Wissembourg Gap

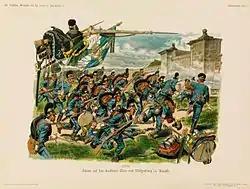
Troops of the 4th Royal Bavarian Division at the 1870 Battle of Wissembourg.

The Wissembourg Gap was the route selected for the Prussian invasion of France in the Franco-Prussian War. Indeed, the resulting third Battle of Wissembourg (1870), which took place on 4 August 1870, was the first major engagement of the war. The Prussians and their Bavarian and Swabian allies were nominally commanded by Crown Prince Frederick, but their movements were in practice directed by his chief of staff, General Leonhard Graf von Blumenthal. The battle was a victory for the Prussians, enabling their forces to pour into France through the Wissembourg Gap, and the invasion of France culminated a month later with the decisive Battle of Sedan and the collapse of the Second French Empire. The Geisberg monument commemorates the Battle of Wissembourg, and the town cemetery in Wissembourg holds large numbers of soldiers, including the stately tomb of French general Abel Douay who was killed in combat.